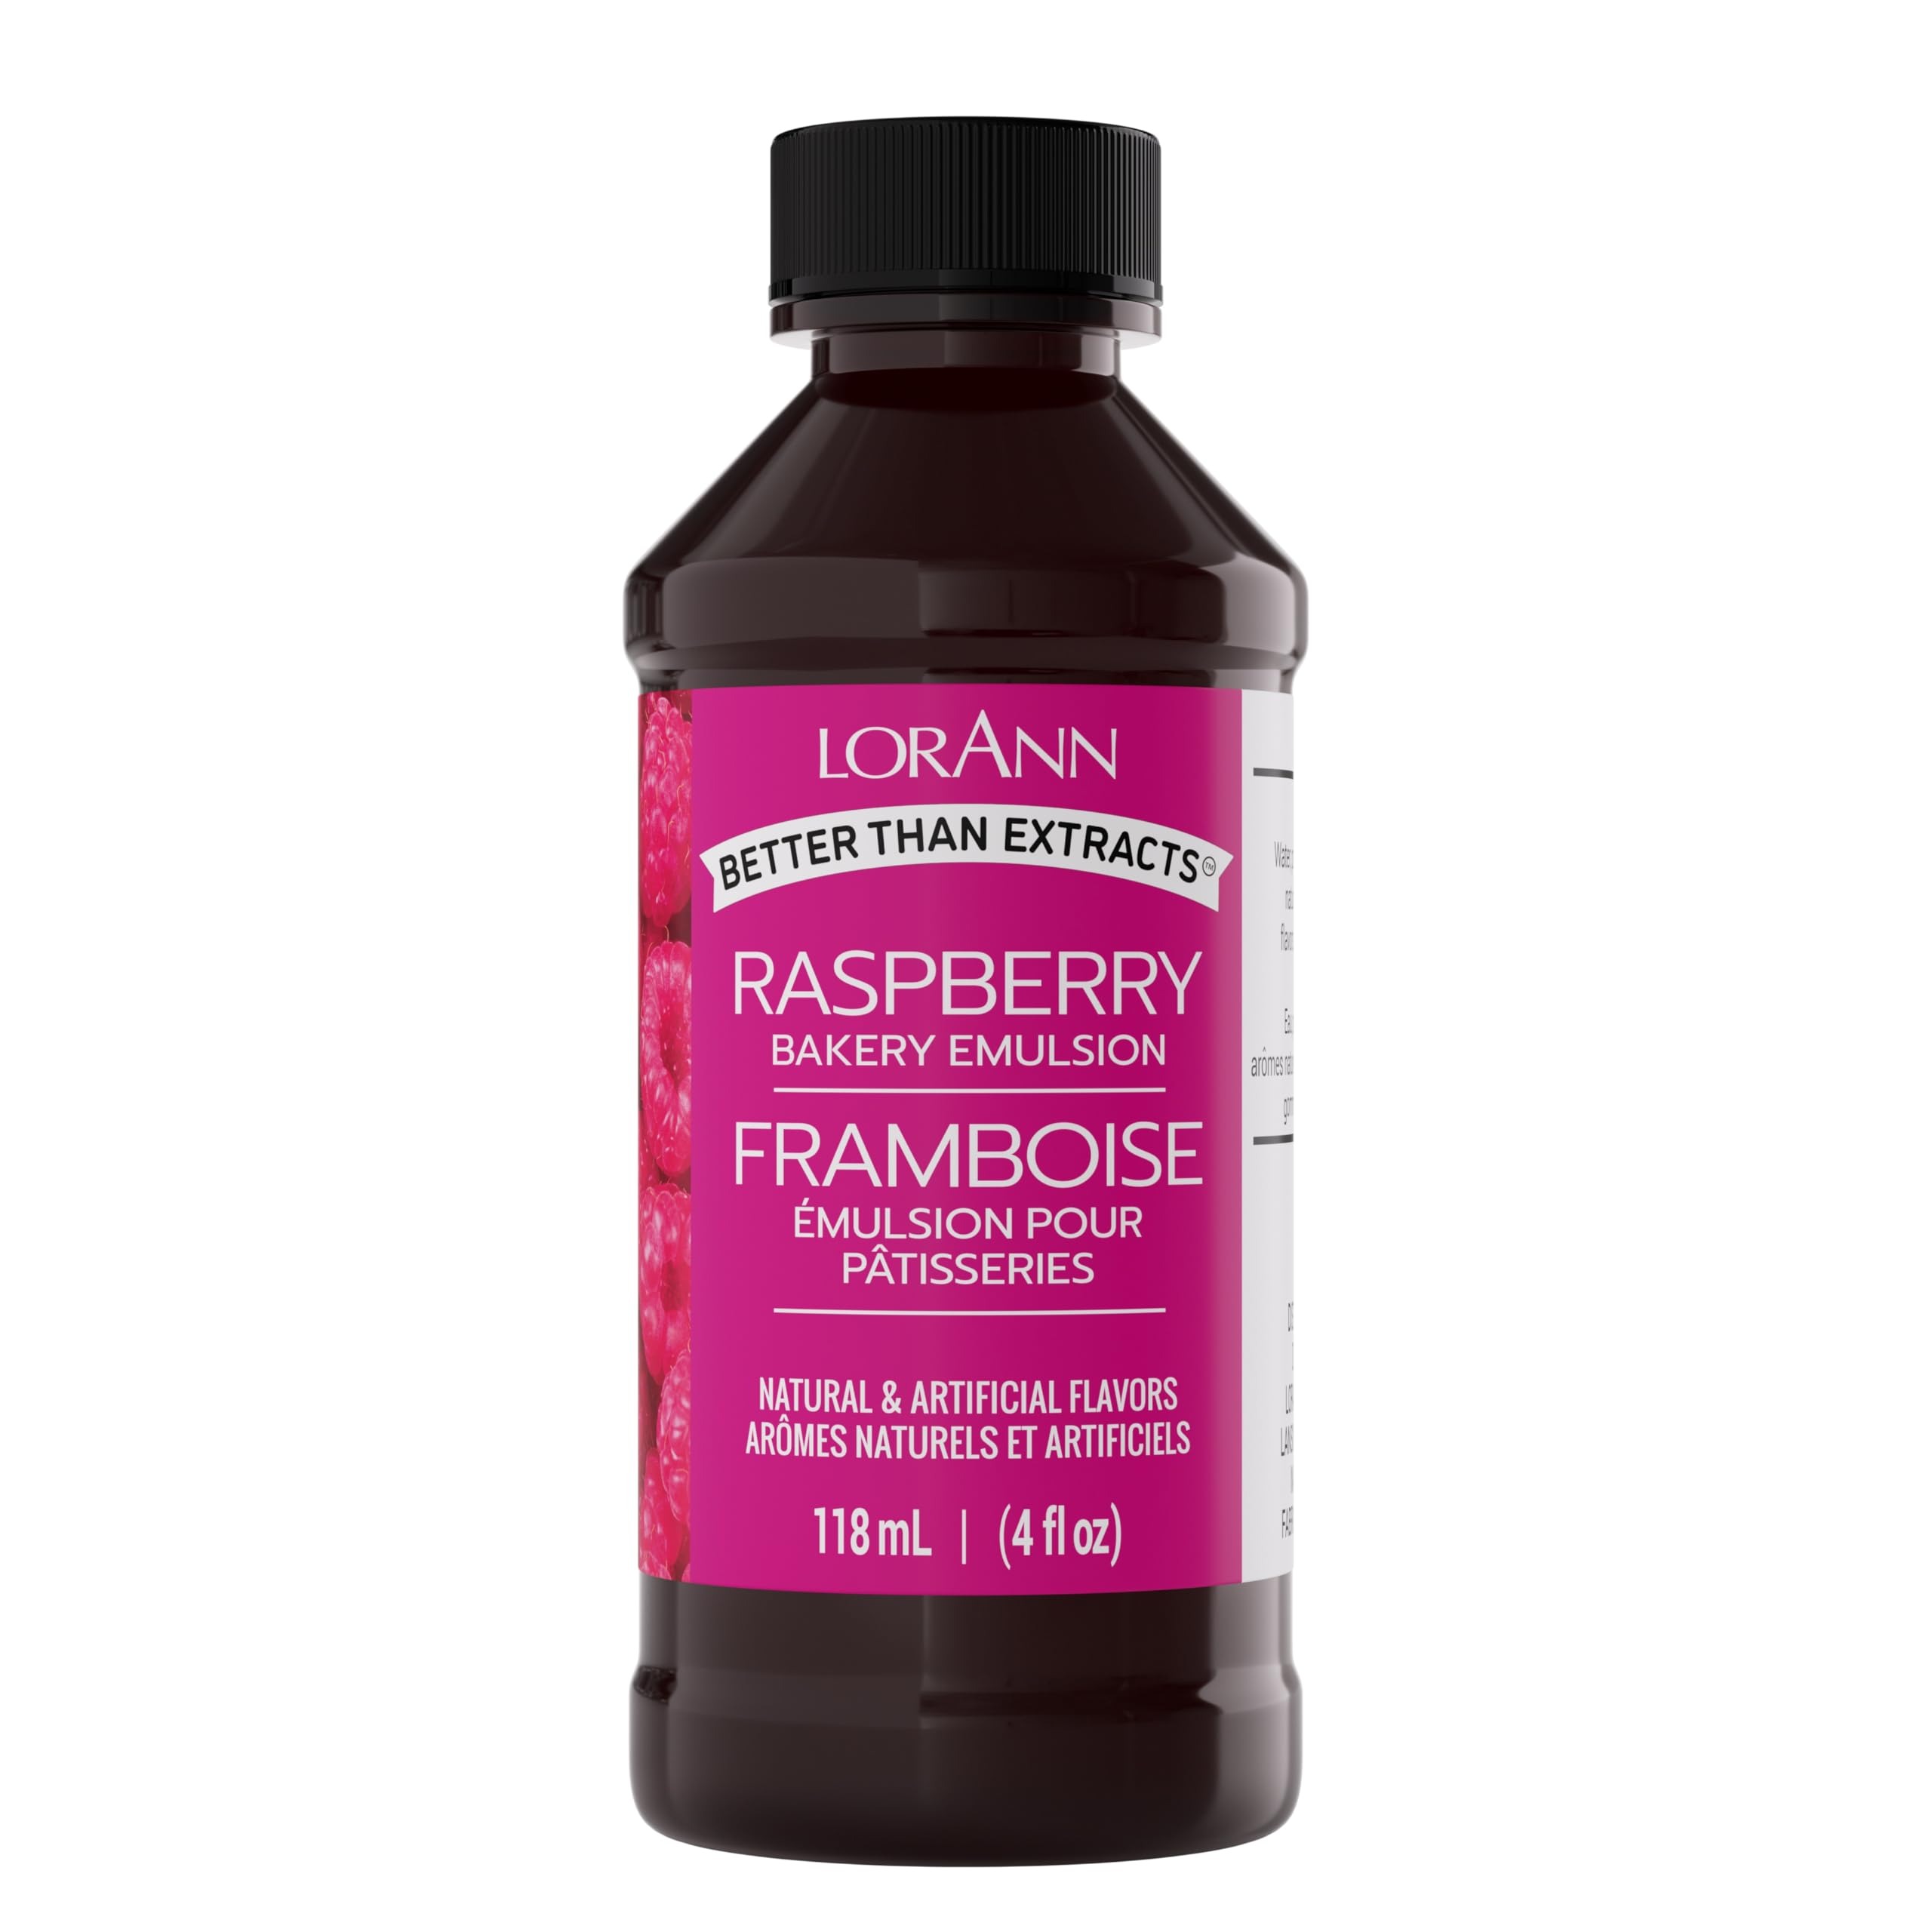
Item Name: LorAnn Oils Raspberry Bakery Emulsion: True Essence, Ideal for Boosting Fruit Tones in Cakes, Cookies & Desserts, Gluten-Free, Keto-Friendly, Extract Substitute Essential for Your Kitchen, 4 Oz
Bullet Point 1: BAKING ESSENTIAL: Superior extract for baking alternative among baking essentials for your kitchen, taking your baking experience to a whole new level.
Bullet Point 2: MORE IMPACT THAN AN EXTRACT: Imparting a true flavor, our emulsion delivers a deeper impact than typical flavor extracts. Achieve that bakery-grade taste in your homemade baked goods.
Bullet Point 3: VERSATILE FLAVORING: Perfect for enhancing flavoring oils in cookies, cakes, and desserts, our emulsion ensures your creations have a punch of flavor that won't bake out.
Bullet Point 4: GLUTEN-FREE & KETO-FRIENDLY: Catering to diverse dietary needs, LorAnn's emulsions are gluten-free and keto baking. Flavor without compromise!
Bullet Point 5: SUSTAINABLE PACKAGING: Packaged in BPA-free, recyclable PET plastic bottles. Made in the USA, promotes both taste and environmental responsibility.
Value: 4.0
Unit: Fl Oz

Price: 9.95